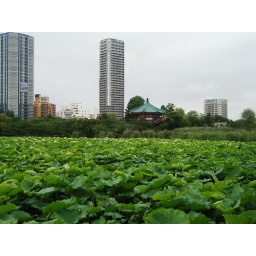
these are all water plants - there's a pond under there somewhere...